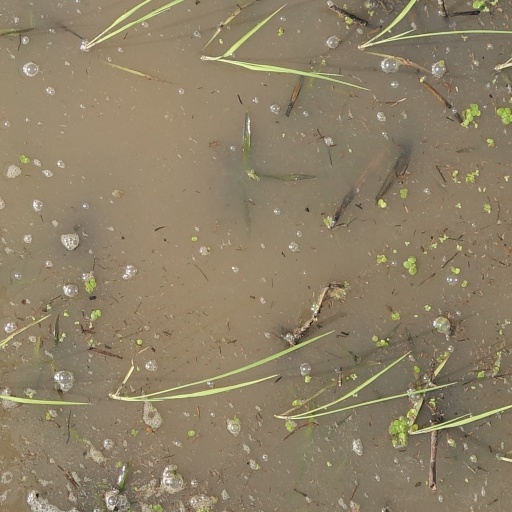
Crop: rice